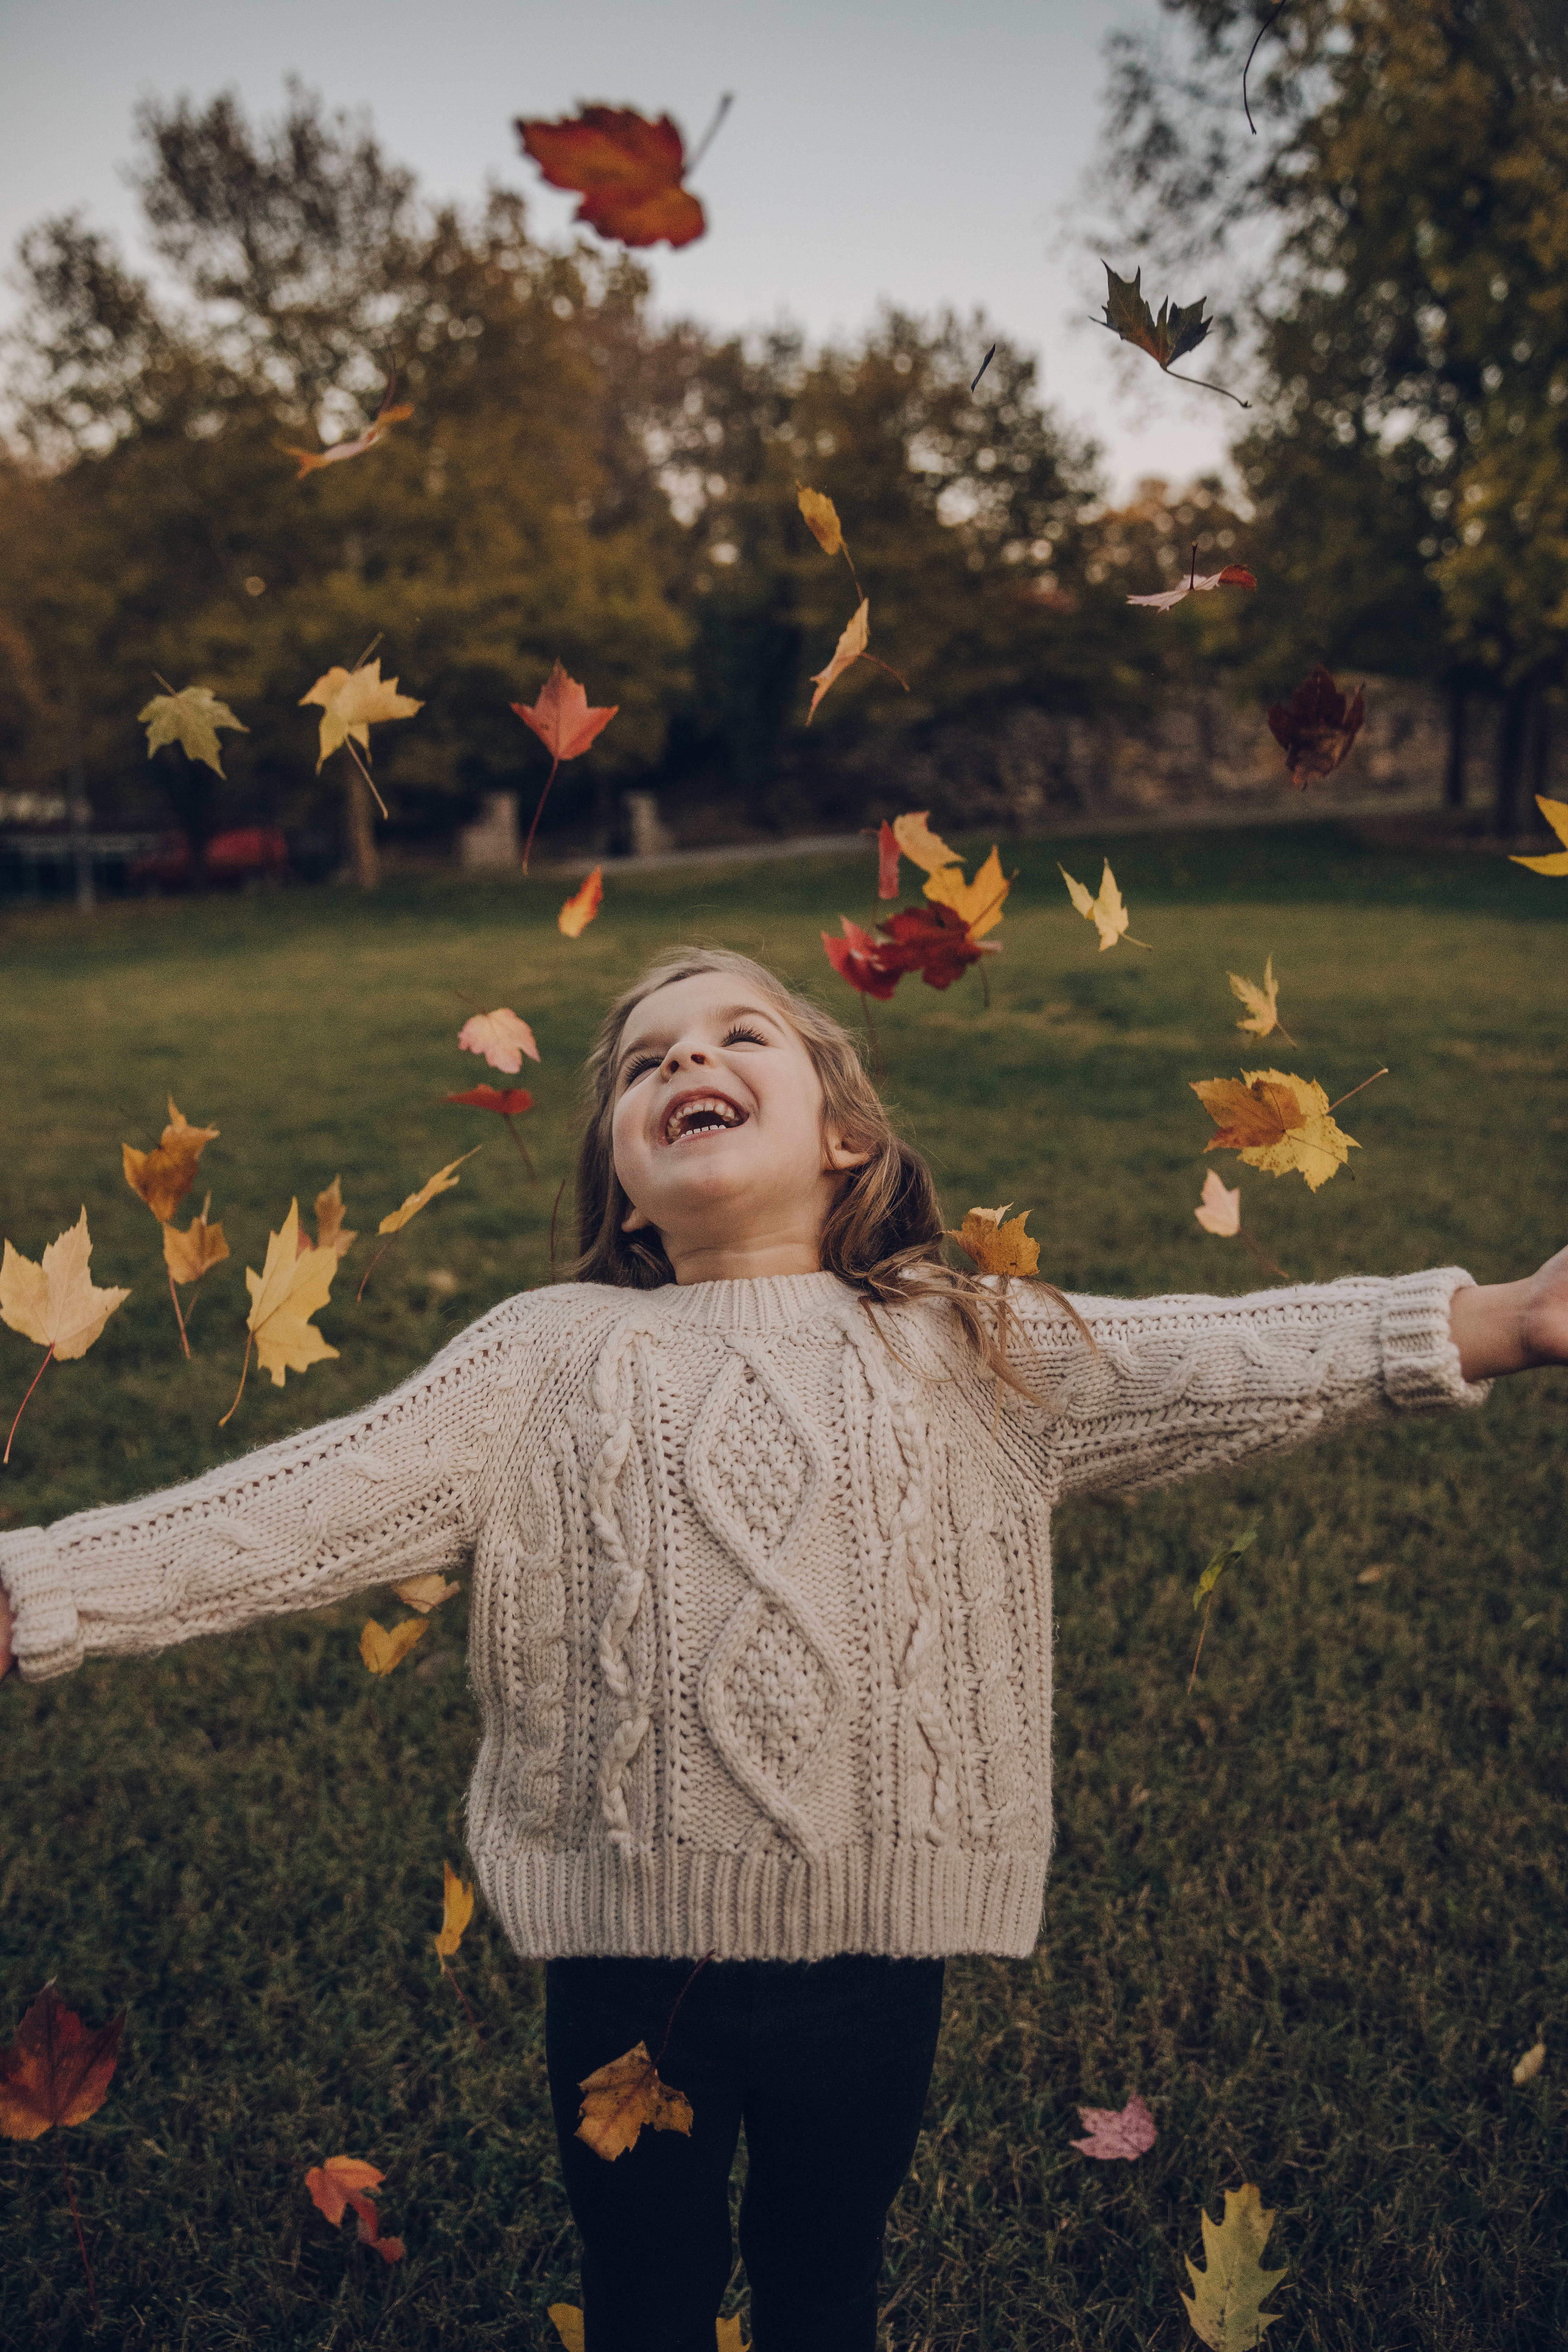
girl, People in nature, leaf, autumn, tree, sky, yellow, grass, happy, smile, plant, photography, sunlight, branch, Tints and shades, pumpkin, portrait photography, child, gesture, deciduous